St Ebba's Hospital

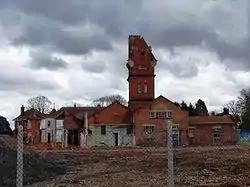
Service block and water tower during redevelopment in 2010.

By 1987 patient numbers were declining and a Parents and Relatives Group was formed to campaign for the retention of the site as a village for people with learning disabilities. By 1995 the Hospital had 484 beds and patients were being rehoused in community homes. In 2004 work began to convert and upgrade some of the old buildings for 55 long-stay handicapped patients. In 2008 a purpose-built Therapy Suite with a new hydrotherapy pool was opened by the Mayor of Epsom and Ewell. As of 2011, most of the hospital buildings were being redeveloped with only a small number of patients remaining on site.